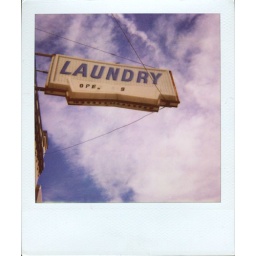
Where gray clouds wander over heaven and ground.